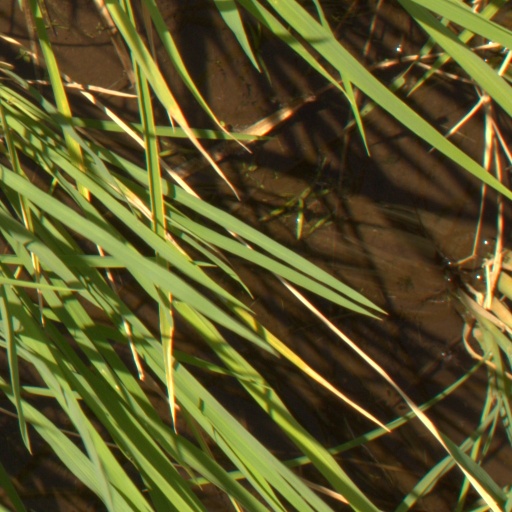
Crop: rice